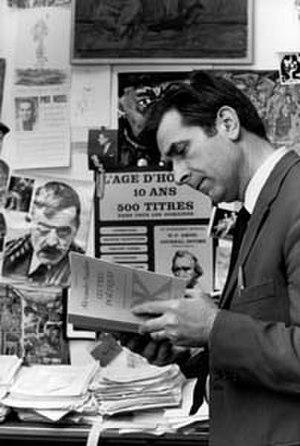
Vladimir Dimitrijević, né à Skopje le 28 mars 1934 et mort à Armes, le 28 juin 2011, est un libraire et éditeur serbe. Il fonde les Éditions de l'Âge d'Homme en 1966.